Rahadyan Sastrowardoyo

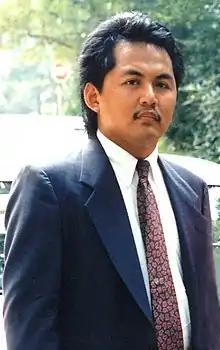
Sastrowardoyo in 1991

Rahadyan Timoteo Sastrowardoyo (born March 31, 1963, in New York City) is a writer, editor and photographer. He is an American of Indonesian and Filipino ancestry.